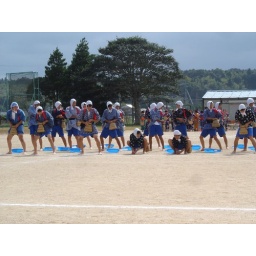
They are imitating scooping the fish using their blue scoops, into the baskets around their waste